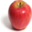
Label: apple